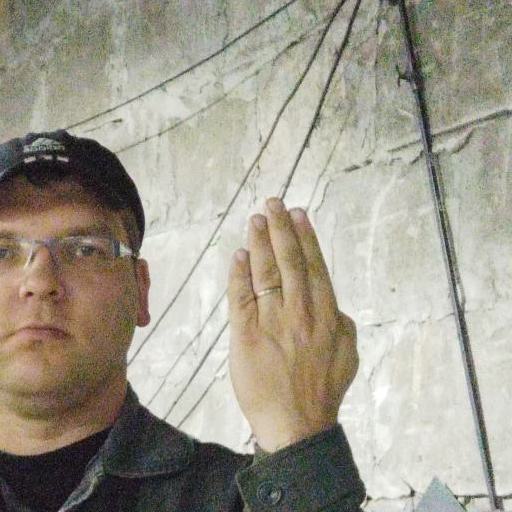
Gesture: stop_inverted